Rubén Bonifaz Nuño

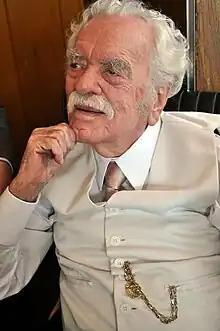
Rubén Bonifaz Nuño in 2011

Rubén Bonifaz Nuño (12 November 1923 – 31 January 2013) was a Mexican poet and classical scholar.